The Mole People

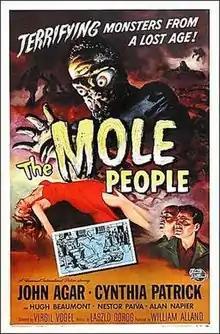
Poster by Joseph Smith

The Mole People is a 1956 American science fiction adventure horror film distributed by Universal International, which was produced by William Alland, directed by Virgil W. Vogel, and stars John Agar, Hugh Beaumont, and Cynthia Patrick. The story is written by László Görög. The film was released on December 1, 1956, on a double feature with their jungle adventure film "Curucu, Beast of the Amazon". It has also been featured on episodes of "Mystery Science Theater 3000" and "Svengoolie".